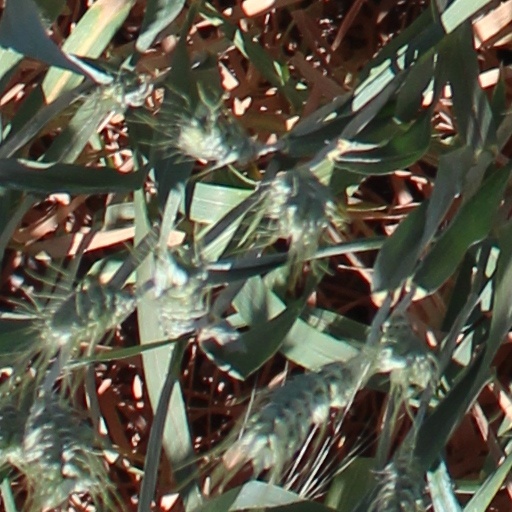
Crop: wheat